Lord Mountbatten

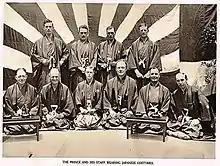
Prince Edward with his staff all wearing kimono during the Pacific visit to Japan in 1922. (Mountbatten standing, first from left). The Rising Sun Flag in the background.

Mountbatten was posted to the battlecruiser in March 1920 and accompanied Edward, Prince of Wales, on a royal tour of Australia in her. He was promoted lieutenant on 15 April 1920. HMS "Renown" returned to Portsmouth on 11 October 1920. Early in 1921 Royal Navy personnel were used for civil defence duties as serious industrial unrest seemed imminent. Mountbatten had to command a platoon of stokers, many of whom had never handled a rifle before, in Northern England. He transferred to the battlecruiser in March 1921 and accompanied the Prince of Wales on a royal tour of India and Japan. Edward and Mountbatten formed a close friendship during the trip. Mountbatten survived the deep defence cuts known as the Geddes Axe. Fifty-two percent of the officers of his year had had to leave the Royal Navy by the end of 1923; although he was highly regarded by his superiors, it was rumoured that wealthy and well-connected officers were more likely to be retained. Mountbatten was posted to the battleship in the Mediterranean Fleet in January 1923.